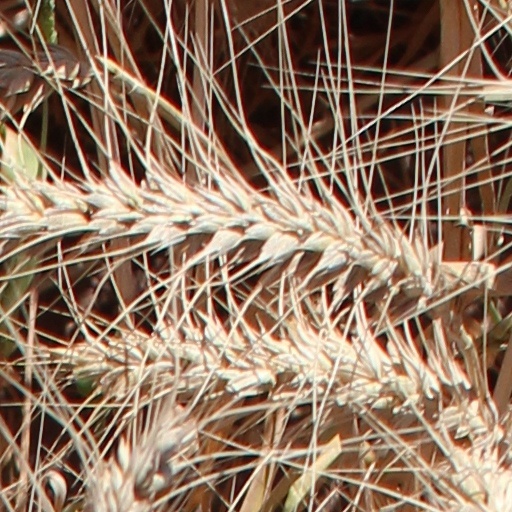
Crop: wheat